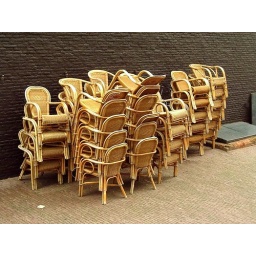
Amsterdam, wicker chairs against wall